History of Hungary

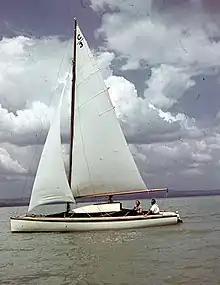
Lake Balaton in the 1930s just before the Second World War.

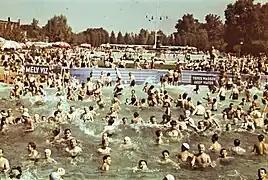
Europeans from various countries relaxing in the wave pool in Budapest in 1939.

The counter-revolutionary organisations were unsuccessful in overthrowing the Soviet Republic, however after its fall, they took control over the areas of Transdanubia not occupied by Romanians. In the absence of a strong national police force or regular military forces, a White Terror began by the hands of these paramilitary detachments. Many arrant communists and other leftists were tortured and executed without trial. Radical Whites launched pogroms against the Jews. The most notorious commander of the Whites was Pál Prónay. Over the course of August, Horthy consolidated his position over the paramilitaries, being recognized by the weak government of István Friedrich in Budapest as "Supreme Warlord".